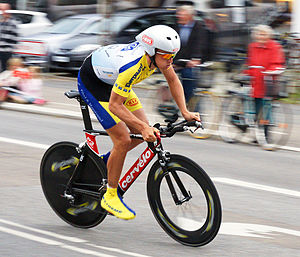
Michael Færk Christensen
Michael Færk Christensen under Post Danmark Rundt 2009
Michael Færk Christensen (DEN) under Post Danmark Rundt 2009, 5. etape (15,5 km enkeltstart)
Michael Færk Christensen er en dansk cykelrytter, som kører både landevejscykling og banecykling. På landevejen kører han for Glud og Marstrand Horsens.